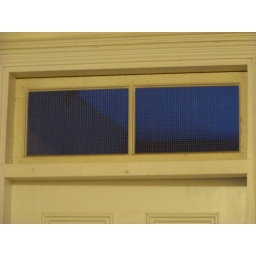
over one of the bedroom doors